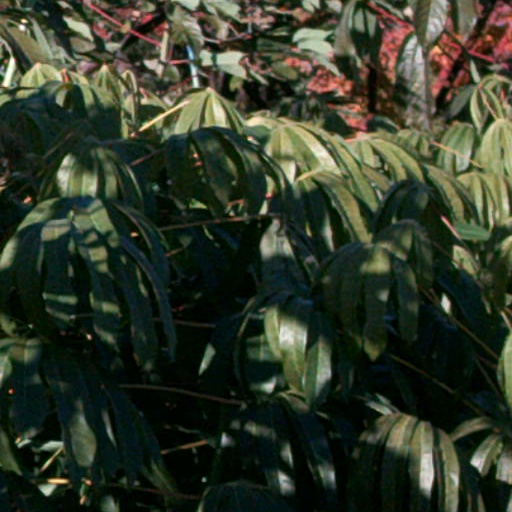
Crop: cassava